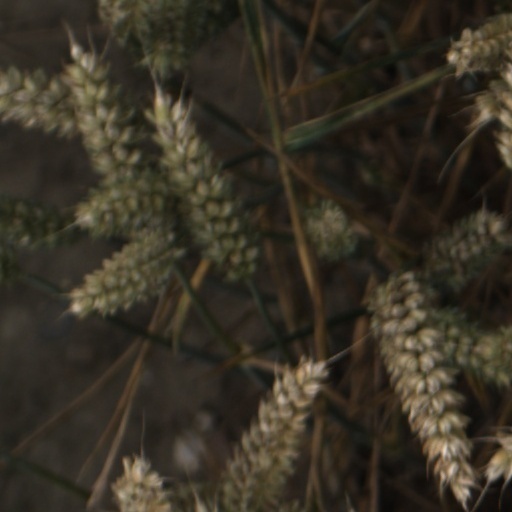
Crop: wheat